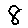
Label: 8